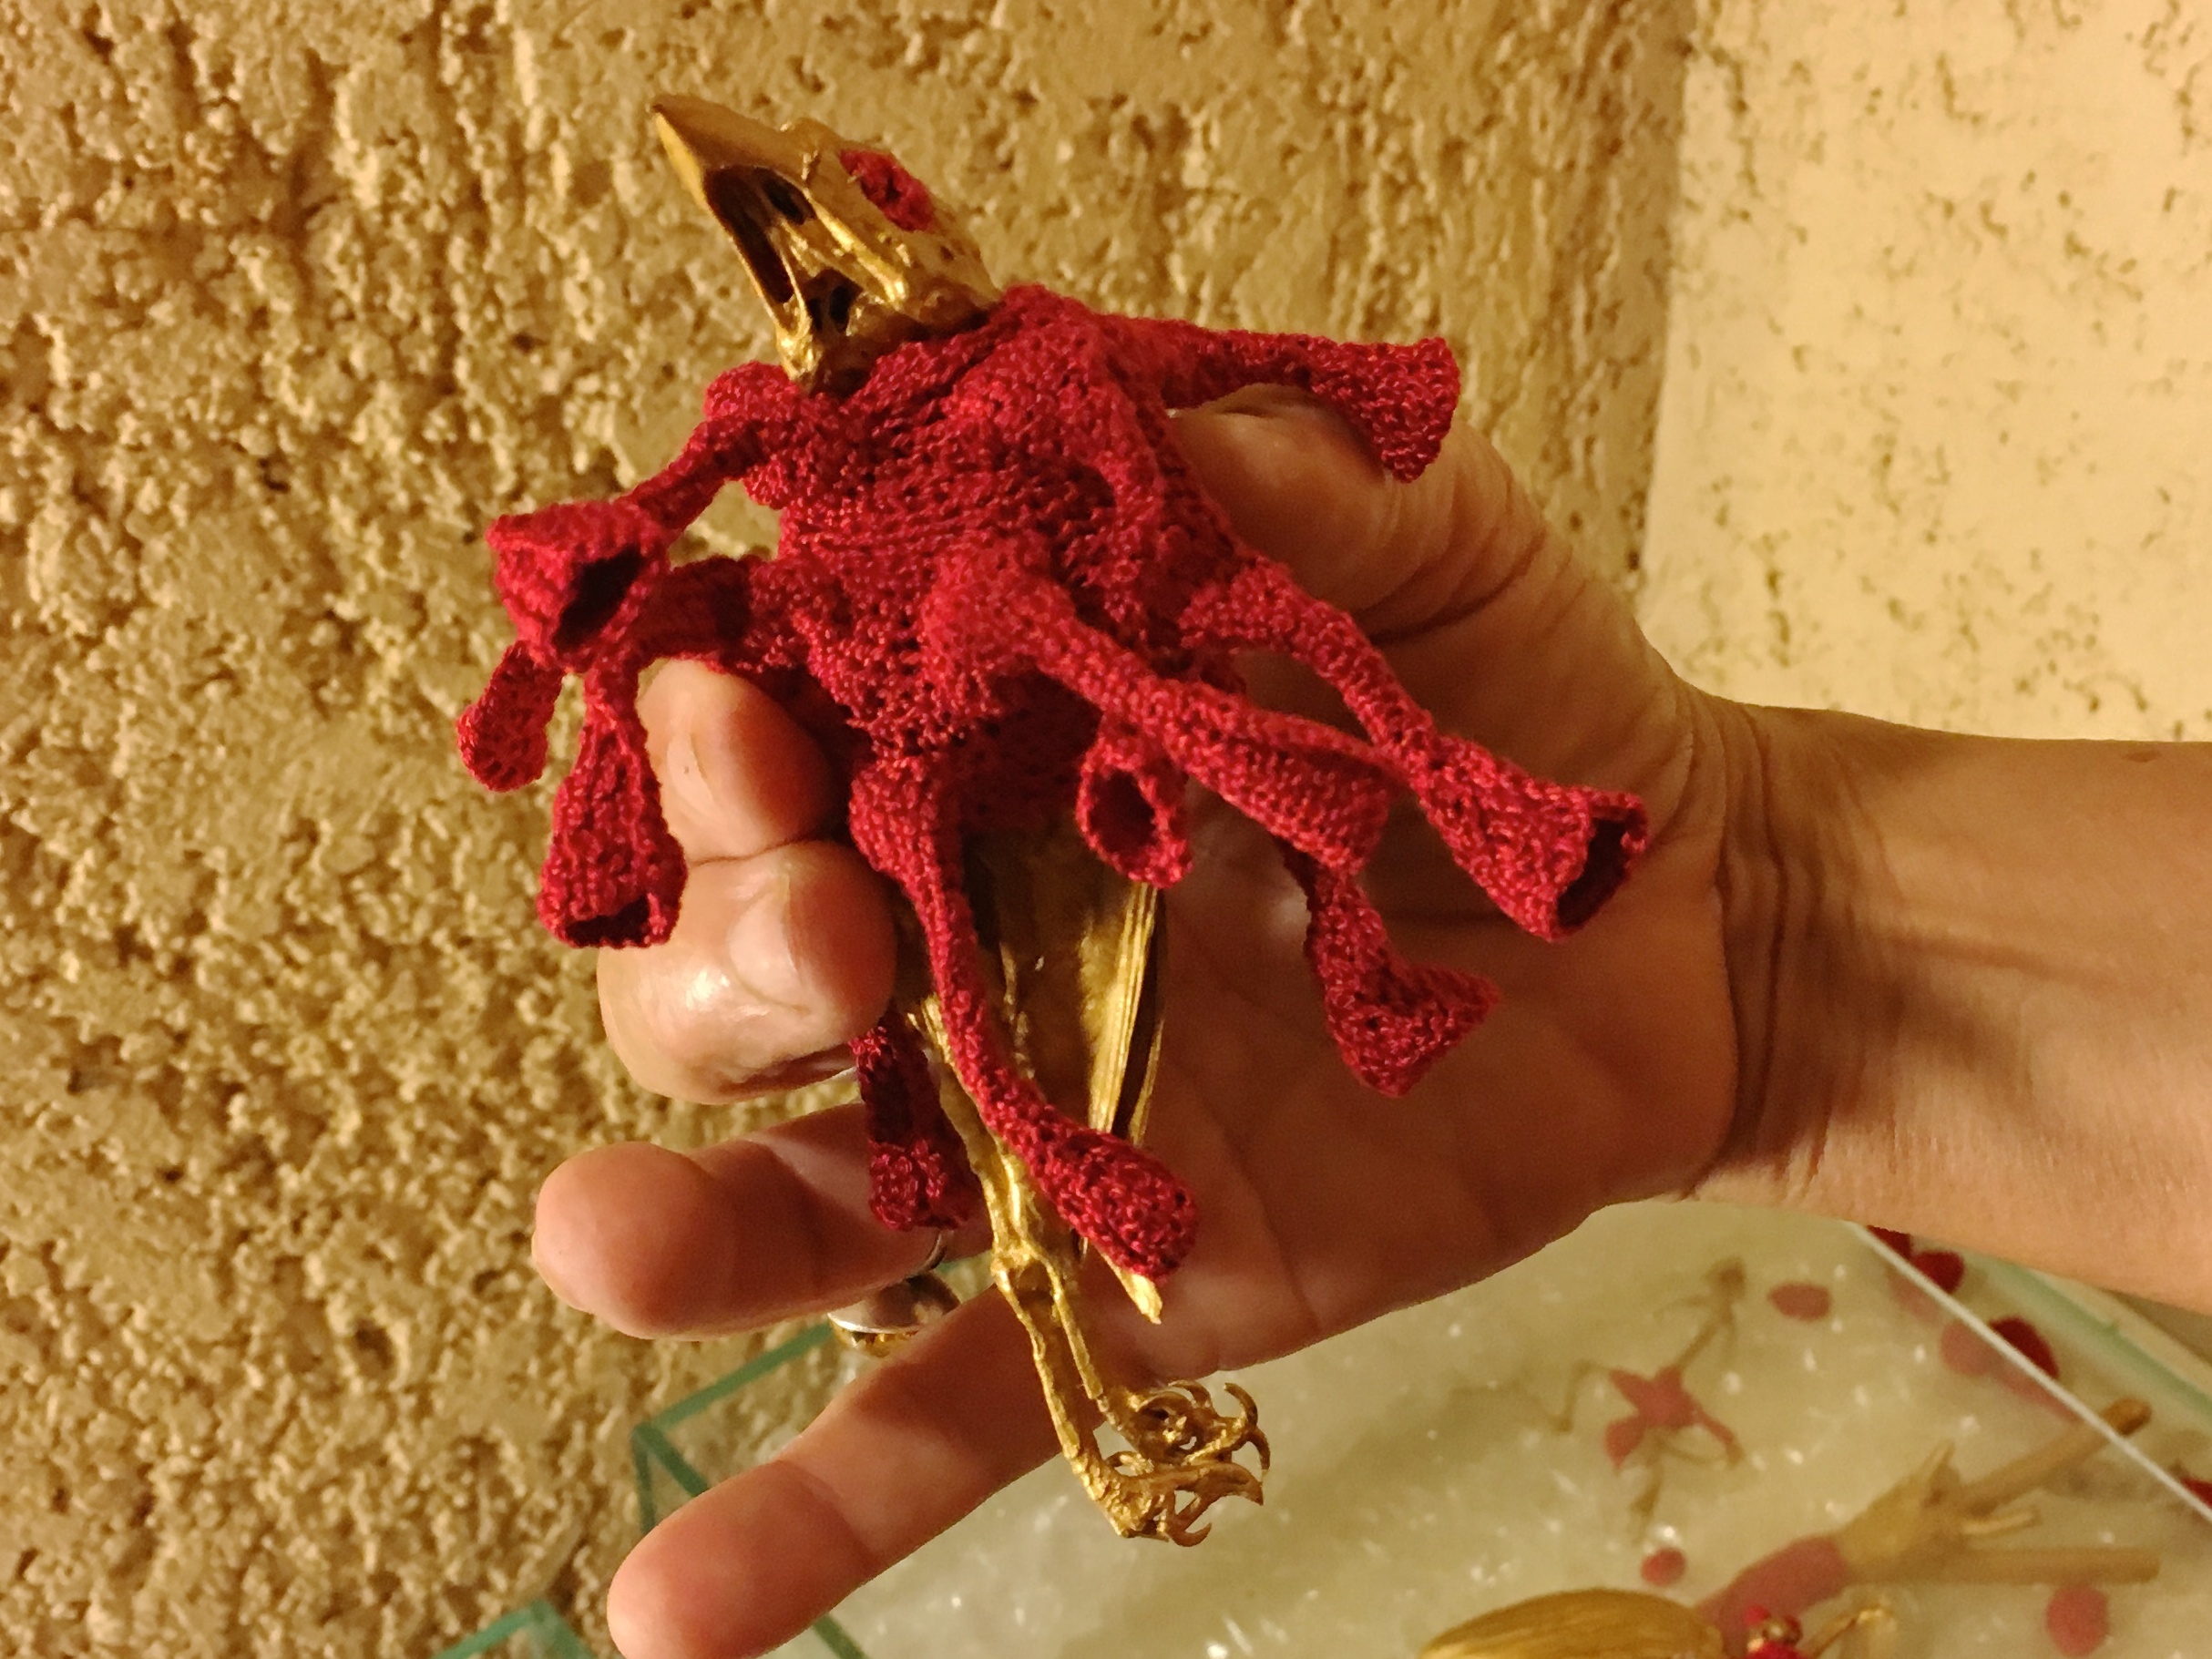
hand, flower, pattern, red, clothing, art, dress